Christian views on alcohol

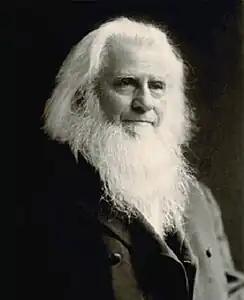
Thomas Bramwell Welch developed a pasteurization technique that prevented the fermentation of grape juice

Consequently, alcohol itself became an evil in the eyes of many (but not all) abstainers and so had to be expunged from Christian practice—especially from the holy rite of the Lord's Supper. The use of a grape-based drink other than wine for the Lord's Supper took a strong hold in many churches, including American Protestantism, though some churches had detractors who thought wine was to be given strong preference in the rite. Some denominational statements required "unfermented wine" for the Lord's Supper. For example, the Wesleyan Methodists (since founded 1843, some fifty years after Wesley's death) required "unfermented wine".